Ballast regulator

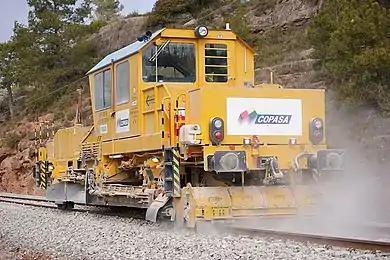
A ballast regulator at work in Spain

A ballast regulator (also known as a ballast spreader or ballast sweeper) is a piece of railway maintenance equipment used to shape and distribute the gravel track ballast that supports the ties in rail tracks. They are often used in conjunction with ballast tampers when maintaining track.